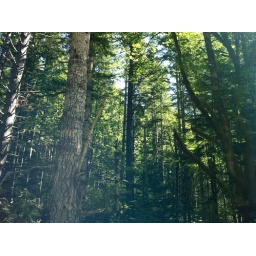
Yeah, I live in Las Vegas, so I took an above average number of green tree pictures.